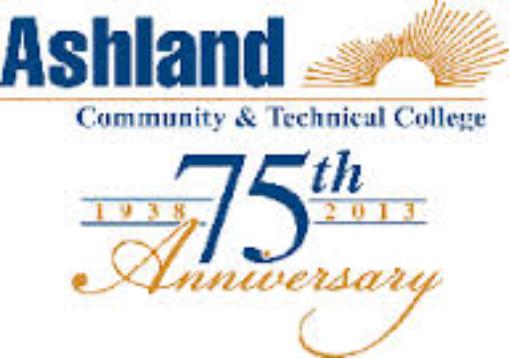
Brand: Ashland Inc
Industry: Others